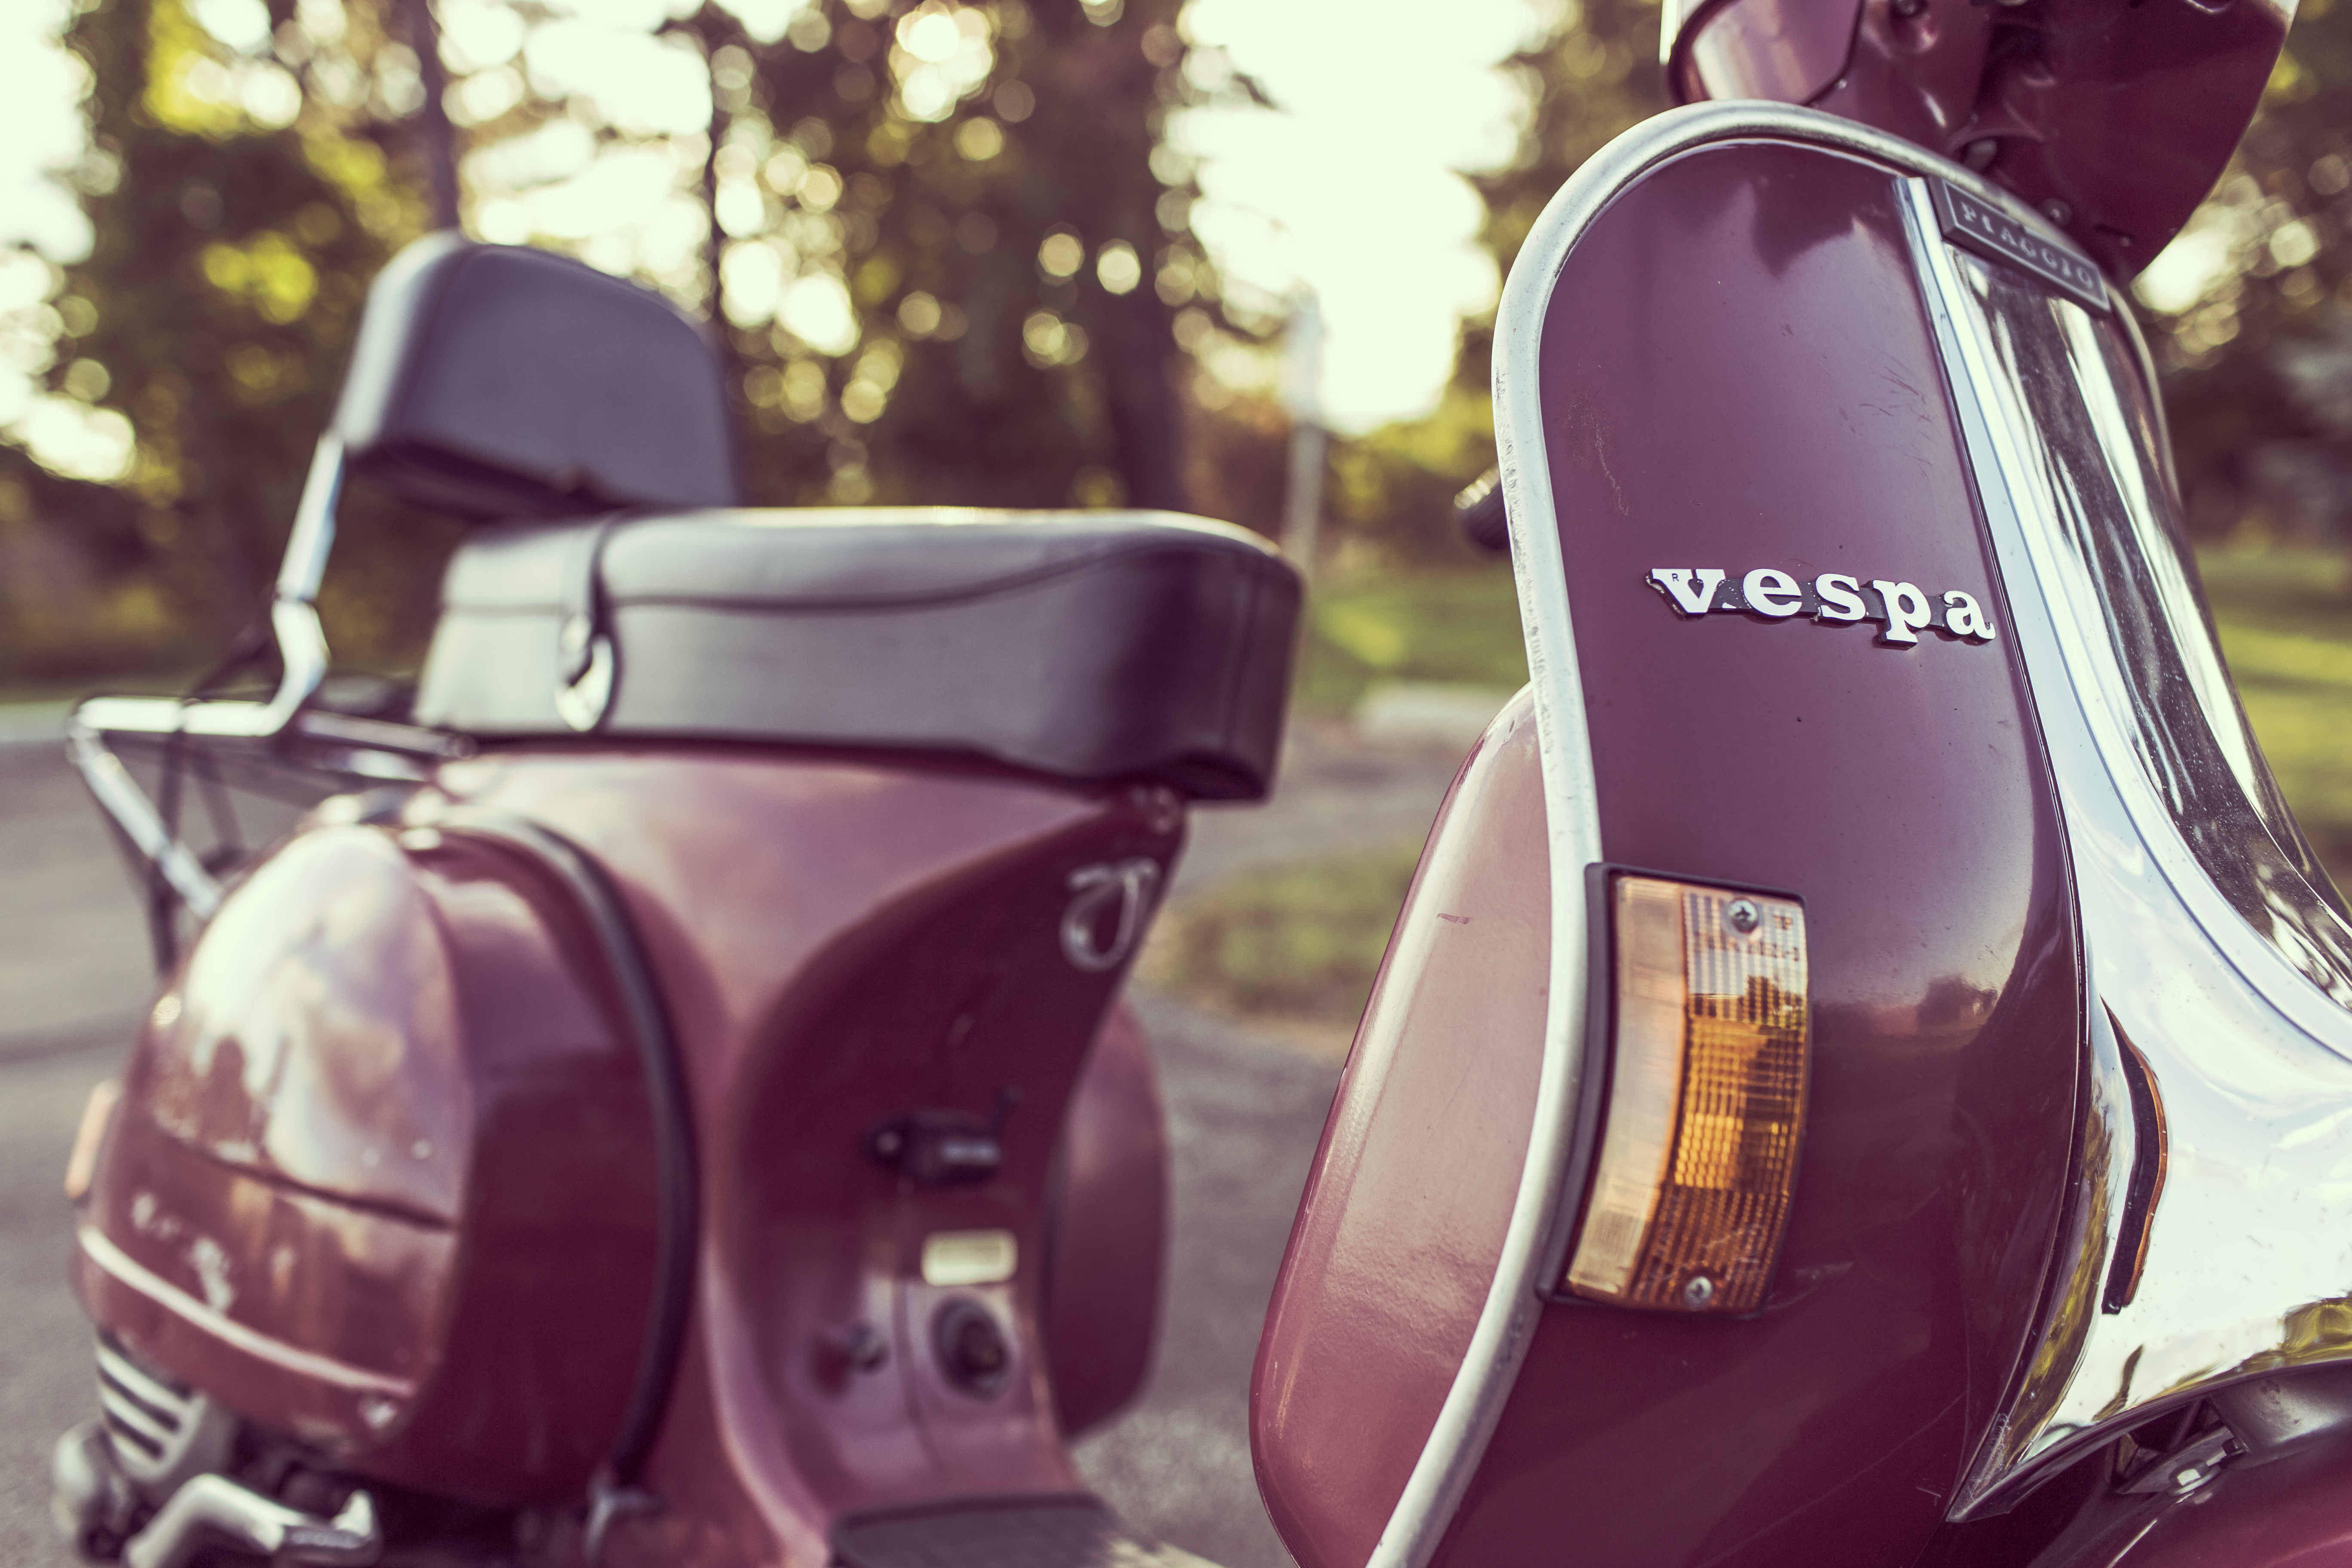
driving, red, vehicle, motorcycle, color, motor scooter, scooter, vespa, classic, italian, traditional, cult